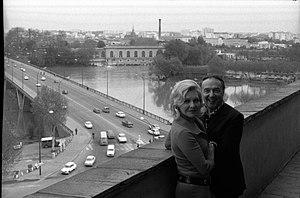
Extèrieur avec vue sur les toits de Toulouse. Le 5 mai 1972. Vue en contre plongée de Loulou Gasté (compositeur de chansons) aux côtés de sa femme, Line Renaud accoudée au balcon extèrieur d'un immeuble. En arrière plan à gauche de l'image on apperçoit le pont St Michel , au centre l'usine hydroélectrique municipale et à droite un bout de l'île du Ramier.
Le pont Saint-Michel est un pont traversant la Garonne à Toulouse.